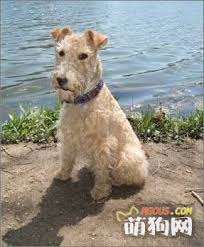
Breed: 216-n000017-Lakeland_terrier